Our Lady of Montserrat Church, Madrid

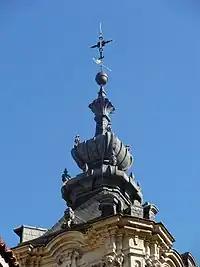
Pinnacle of the bell.

In its enclosure was buried the writer and Comendador of the Order of Calatrava, Luis de Salazar y Castro, whose very valuable archive is preserved in the monastery until 1835. At suppress it the monastery deleted those 49 volumes of documents its were taken to the Real Academia de la Historia.